Experiment (horse-powered boat)

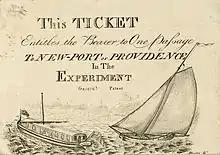

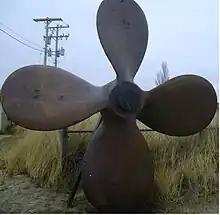
Screw propeller similar to one used by "Experiment"

Experiment was an early 19th-century boat powered by horses and incorporating the idea of a screw propeller, which was a new idea at the time.